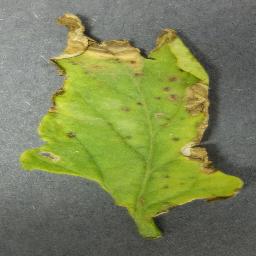
Label: Tomato___Bacterial_spot